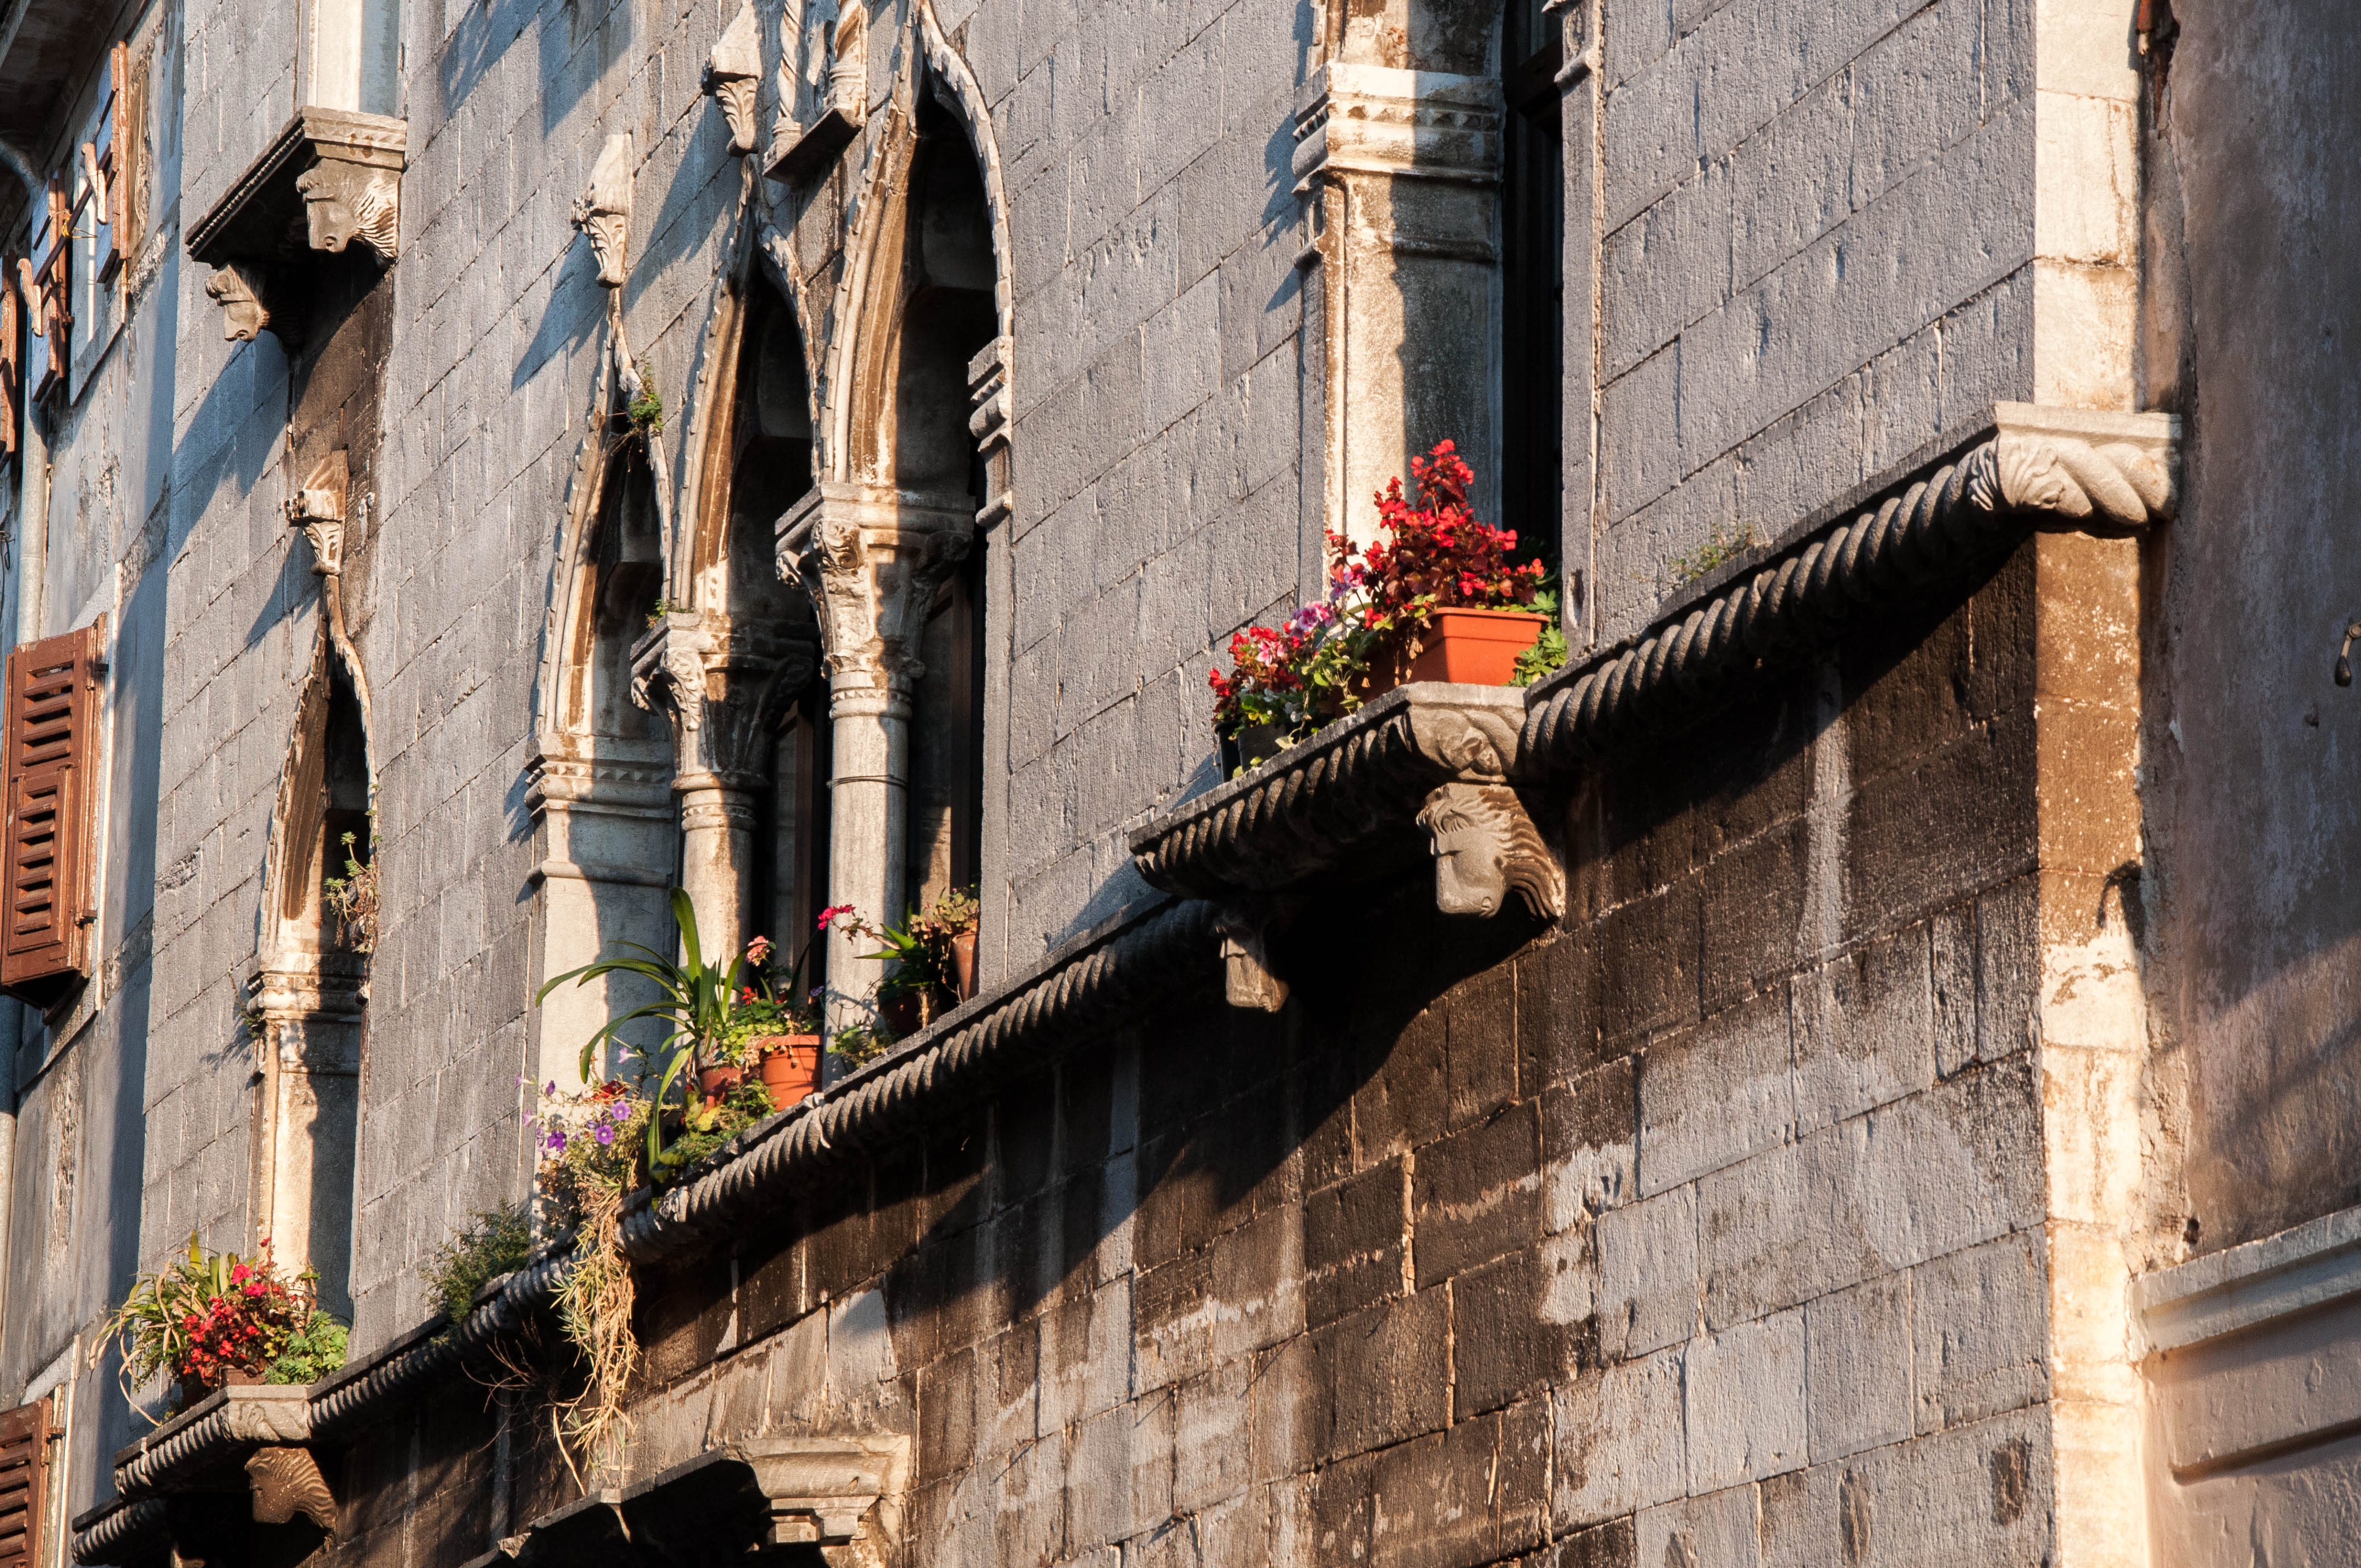
architecture, road, street, town, alley, city, wall, travel, color, facade, tourism, old town, croatia, temple, infrastructure, houses, middle ages, istria, august, porec, urban area, ancient history, human settlement